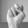
ASL letter: N